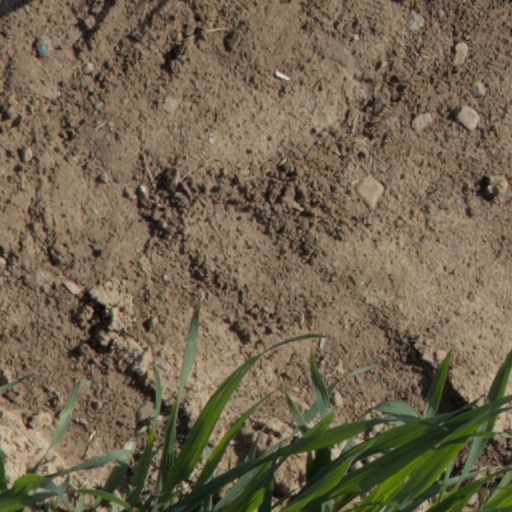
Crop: wheat